Fred Meyer

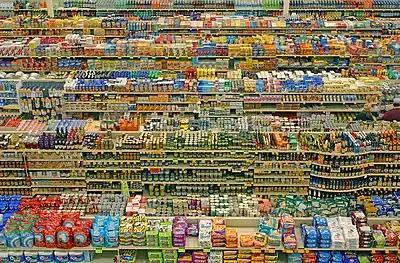
Packaged food aisles at the Fred Meyer location at Interstate Avenue and Lombard Street in Portland (Store #701-00150).

In 1981, the company was purchased by Kohlberg Kravis Roberts in what was one of KKR's first major leveraged buyouts. As of May 1988, the chain had 99 stores in six states.